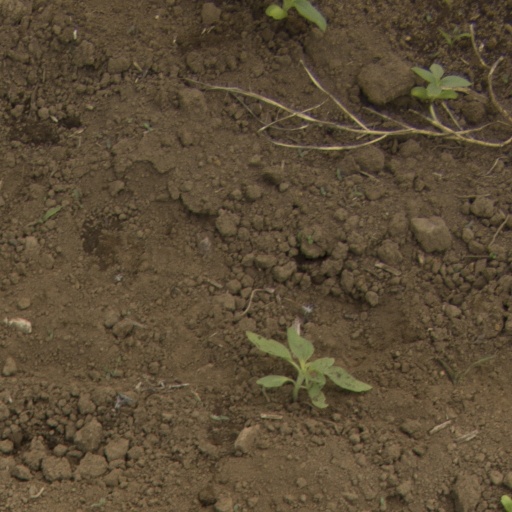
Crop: Jerusalem artichoke